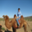
Label: camel